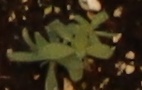
Label: Kochia